The Patriot (1928 film)

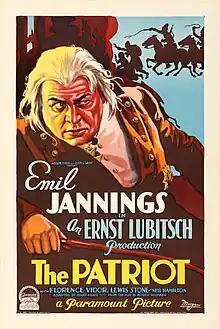
Film poster

The Patriot is a 1928 semi-biographical sound film (Part-Talkie) directed by Ernst Lubitsch and released by Paramount Pictures. It features synchronized music and sound effects, with some talking sequences, depicting the story of Emperor Paul I of Russia. The plot revolves around Count Pahlen's plot to remove the mad Tsar from the throne, eventually leading to the Tsar's death. The film stars Emil Jannings, Florence Vidor, and Lewis Stone.